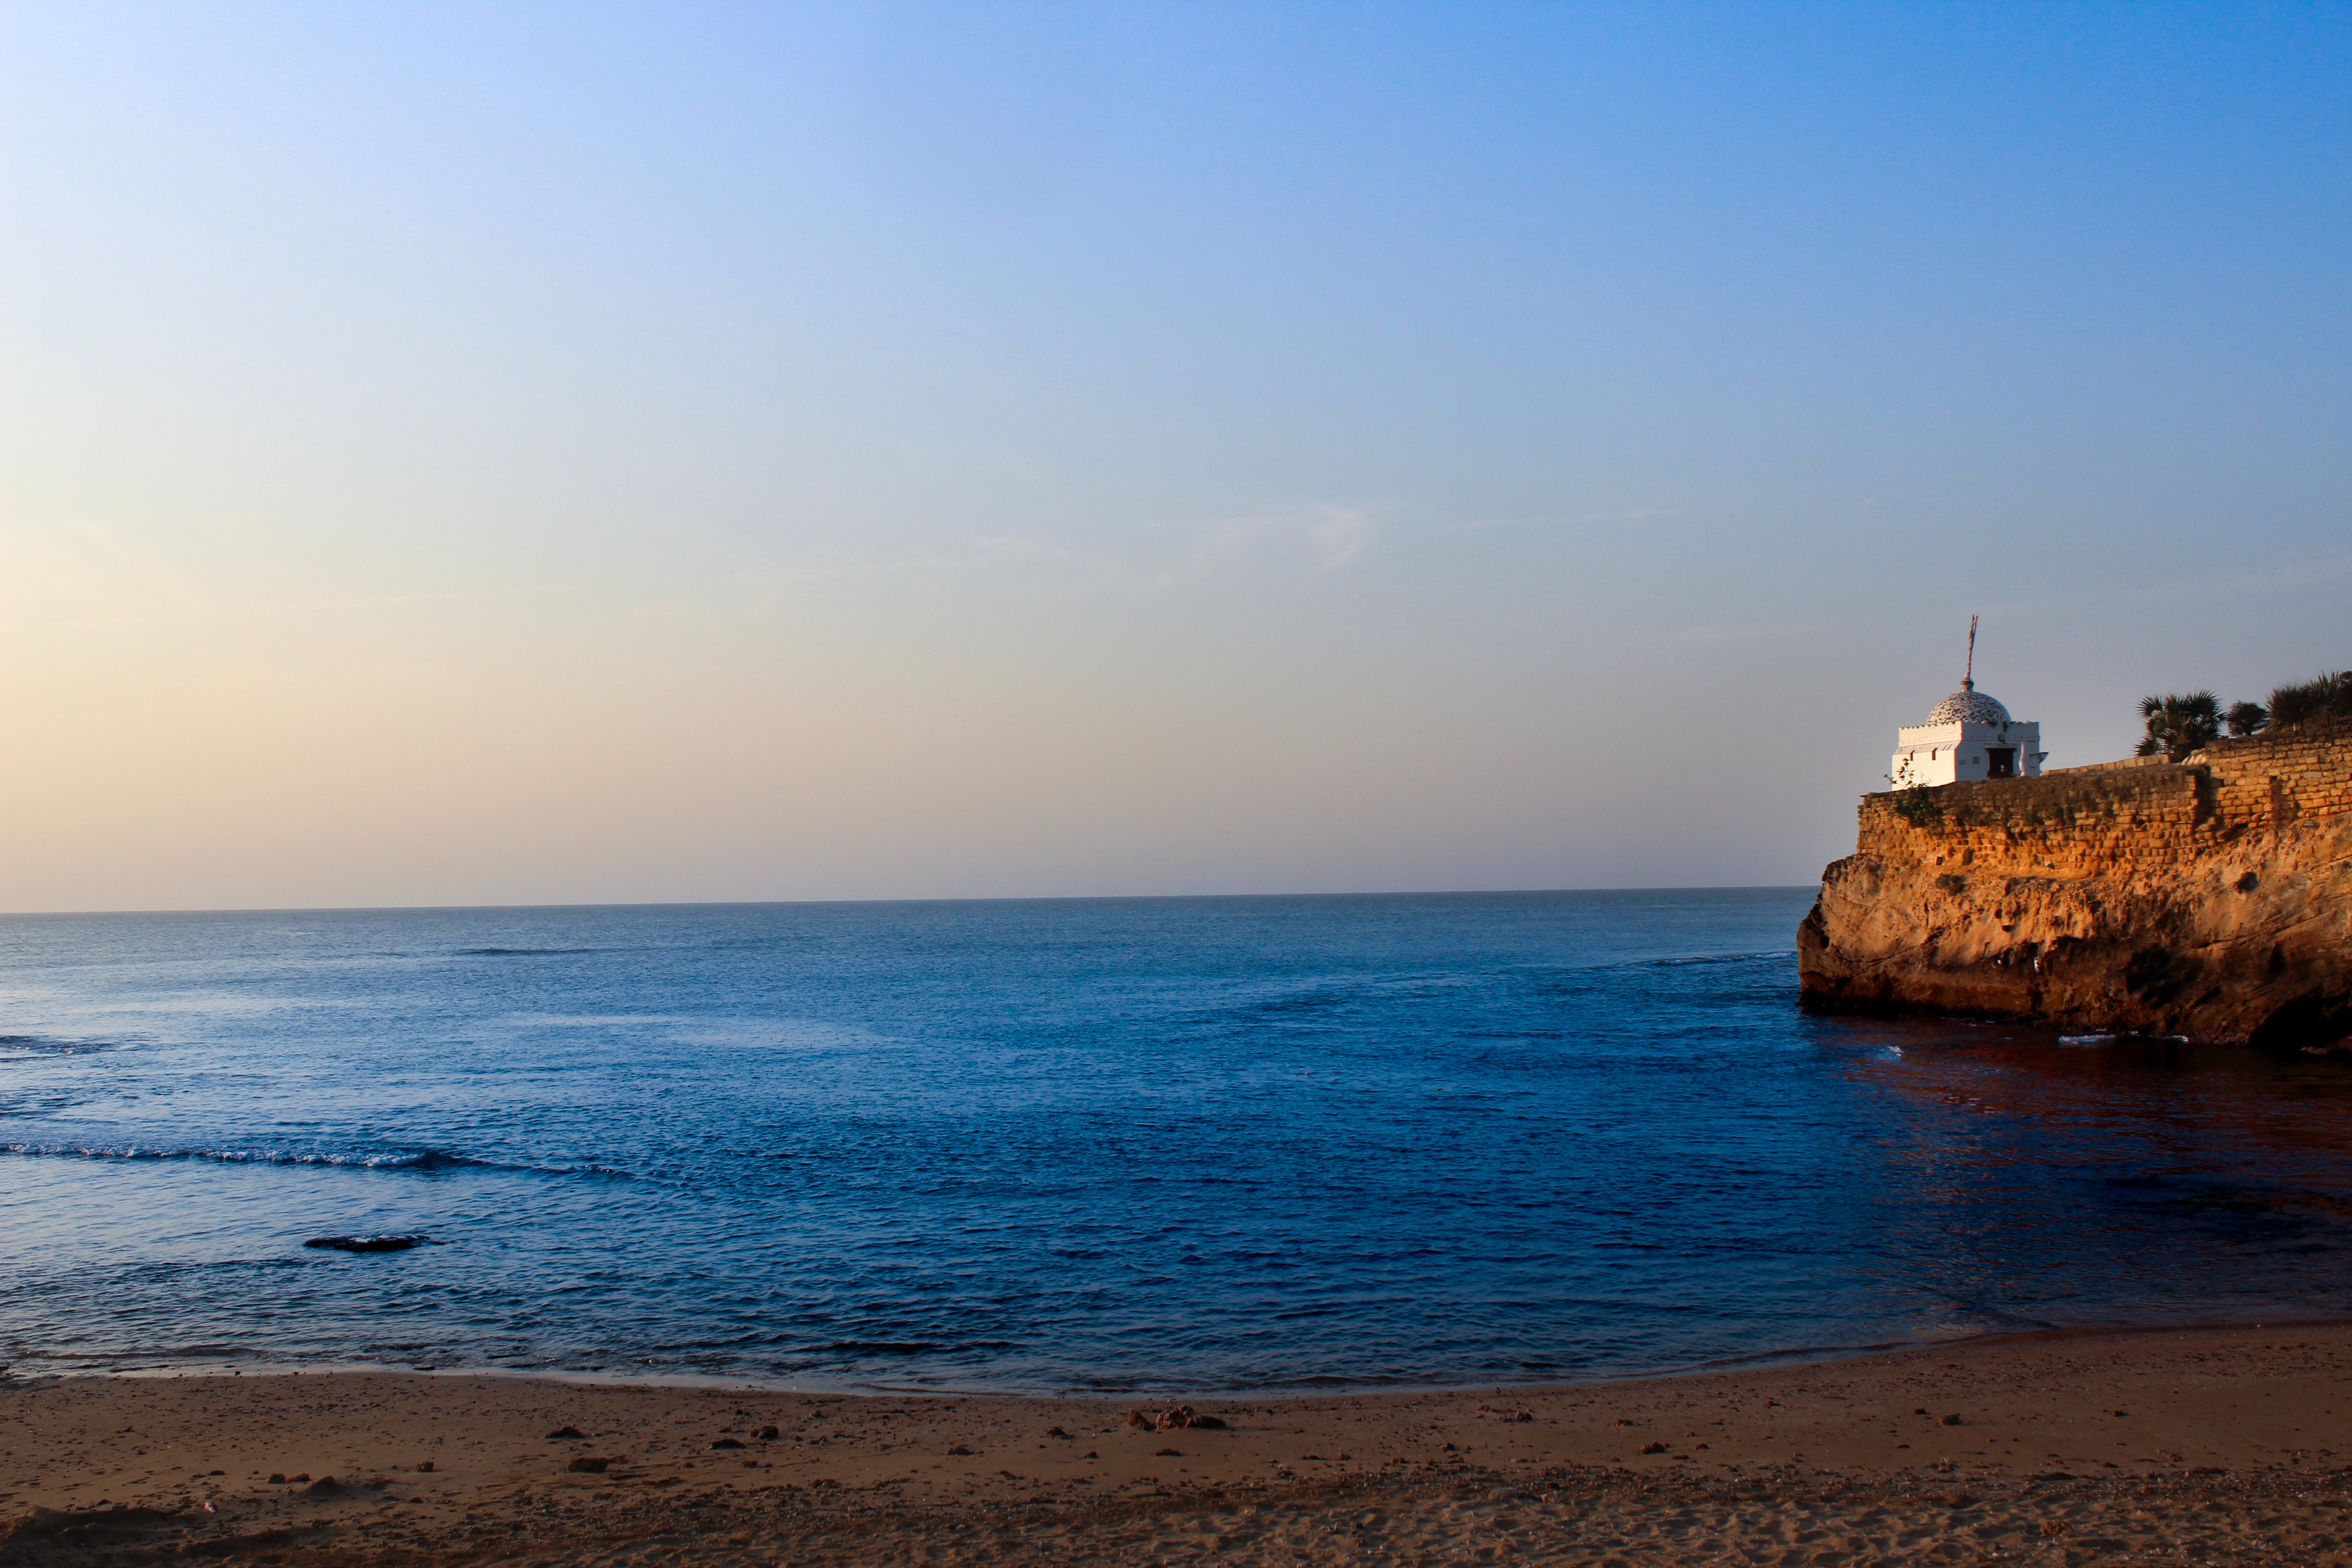
body of water, sky, sea, coast, horizon, ocean, shore, beach, morning, evening, water, headland, coastal and oceanic landforms, cloud, calm, cliff, tourism, wave, promontory, vacation, landscape, sunlight, bay, sunset, wind wave, dusk, klippe, terrain, fortification, castle, tower, city